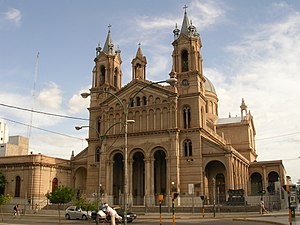
La Rioja (Argentina)
Katedralen i La Rioja
La Rioja er hovedstad i provinsen Provincia de La Rioja, Argentina som ligger nordvest i Argentina. Byen ligger ved foden bjergene Sierras Pampeanas og har 144.000 indbyggere.